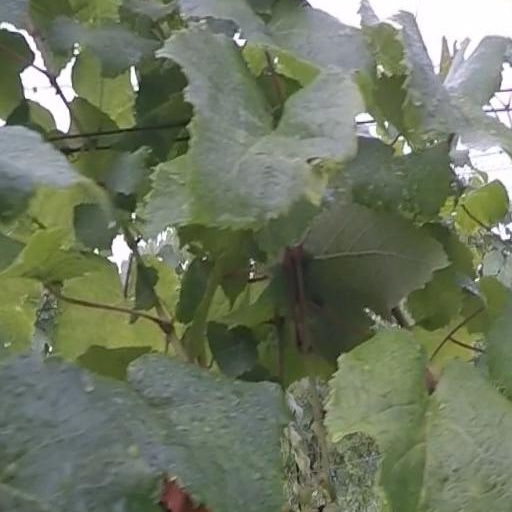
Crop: grape